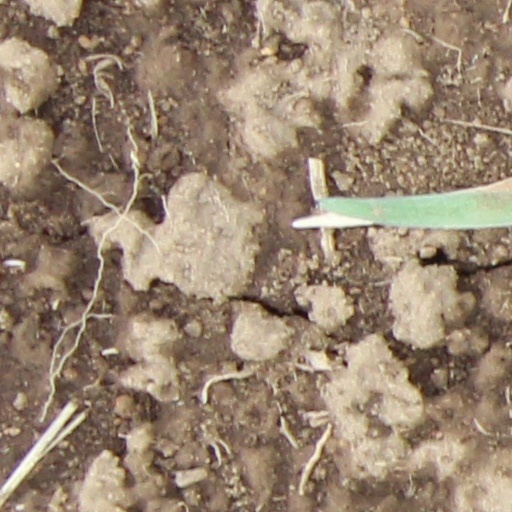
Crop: wheat